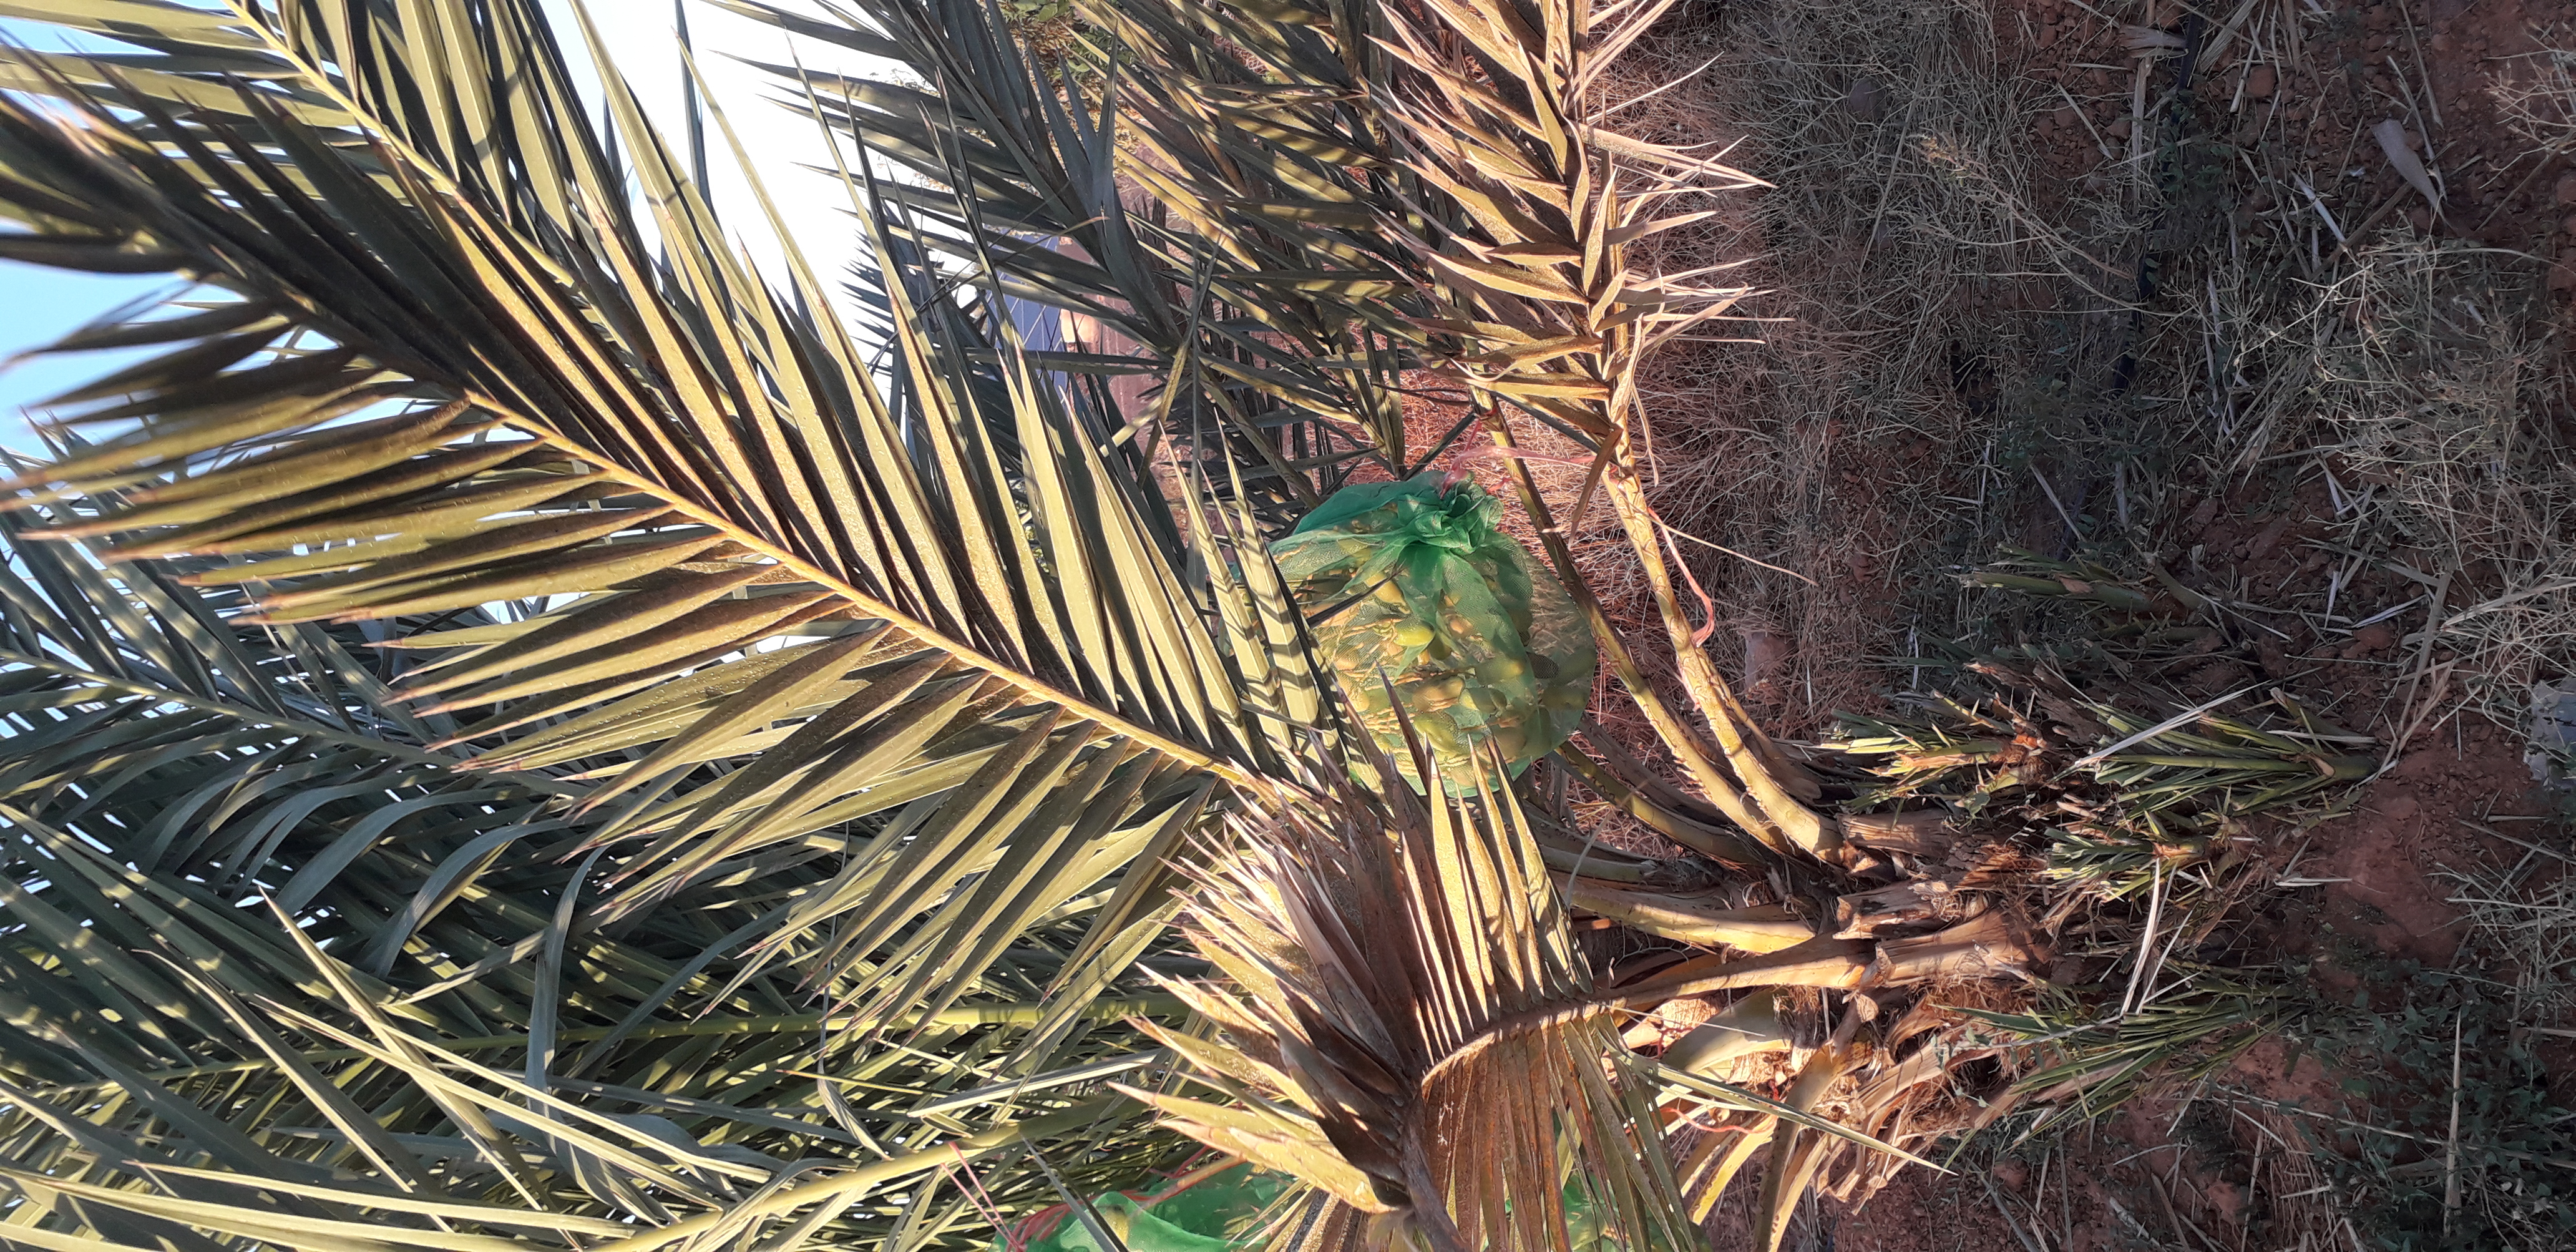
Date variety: Boumajhoul